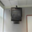
Label: television